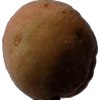
Label: peach